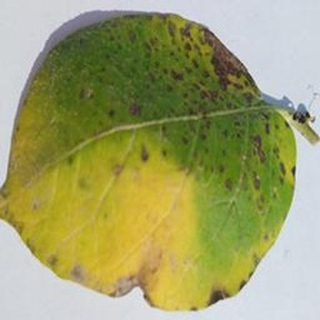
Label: potato_early_blight